Casanova (1934 film)

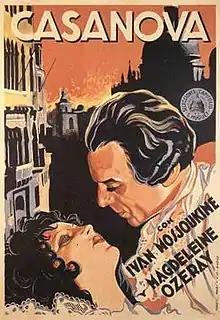

Casanova is a 1934 French historical comedy drama film directed by René Barberis and starring Ivan Mozzhukhin, Jeanne Boitel and Madeleine Ozeray. The film's sets and costumes were designed by the art director Boris Bilinsky. It is loosely inspired by the life of Giacomo Casanova.